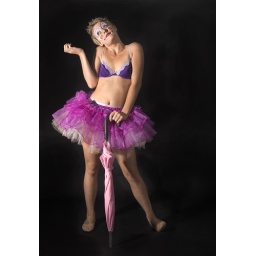
Woman clown with a pink umbrella posing against black background